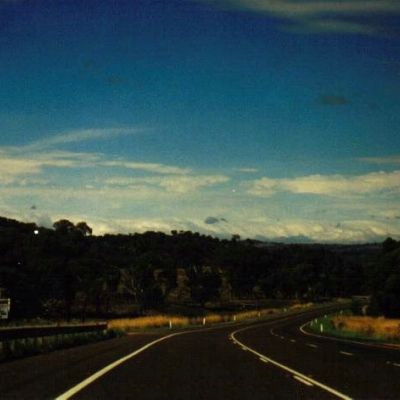
Cloud type: Stratocumulus (Sc)